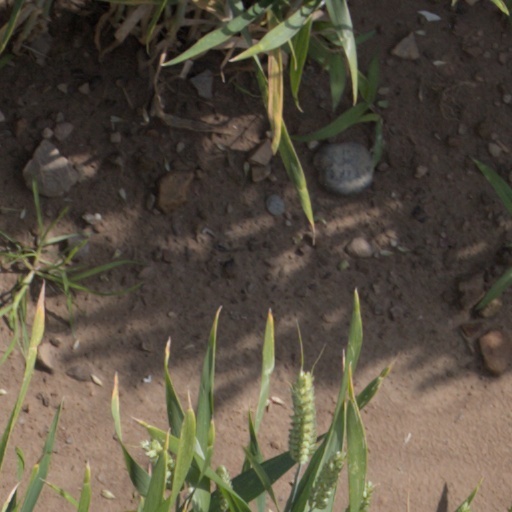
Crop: wheat